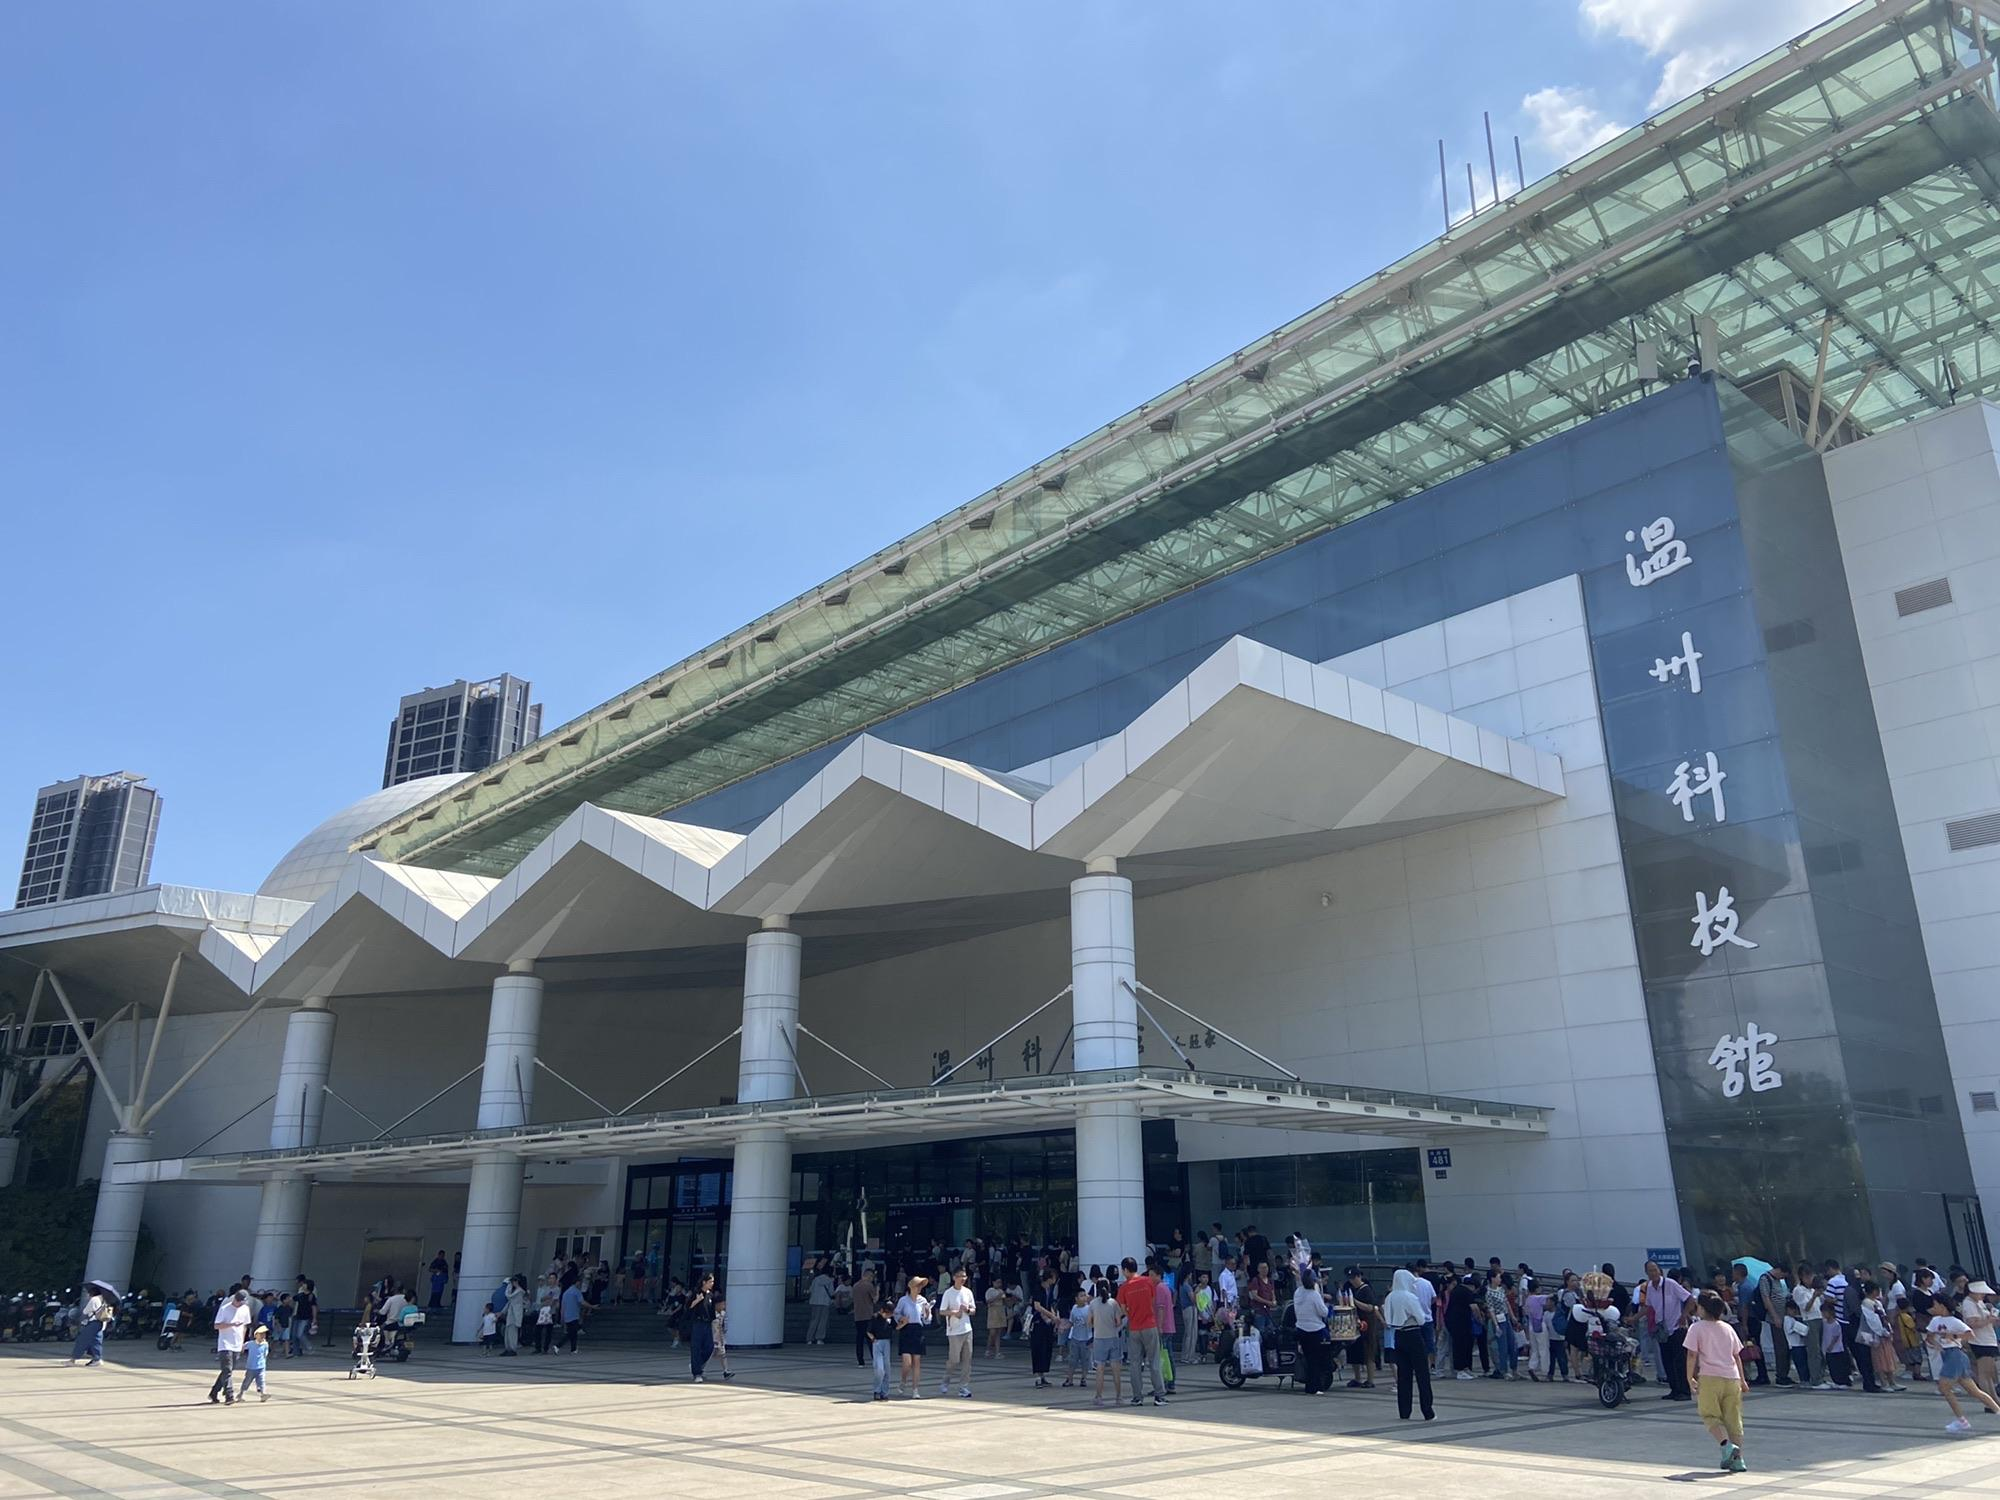
地标名称：温州科技馆
所在城市：温州市·鹿城区